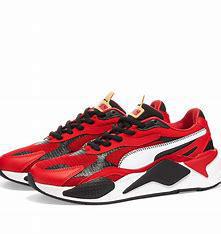
Brand: Puma
Model: Rs